Mad Max (band)

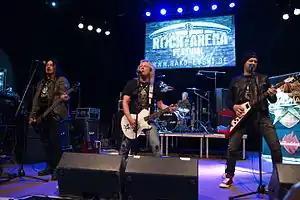
Mad Max performing in 2016

Mad Max Legacy (Previously Mad Max) is a German hard rock band from Münster. In 1988, the band consisted of Michael Voss (vocals), Jürgen Breforth (guitars), Roland Bergmann and Axel Kruse (drums). Mad Max's self-titled release was in 1982. They faded away in 1989. Voss and Breforth reunited and put out a comeback album in 1999. At the beginning of 2015, bassist Roland Bergmann left Mad Max, leaving Breforth as the only original member of the band.